Lenggries

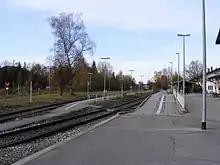
Lenggries railway station

The town is the terminus (terminal) of the Munich — Lenggries railway (Green line) operated by Bayerische Oberlandbahn (BOB).